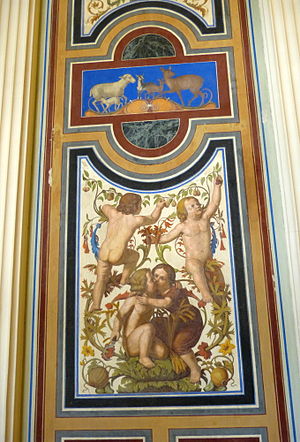
Stereokromi
Stereokromi ved Carl Georg Christian Schumacher.
Stereokromi er en malerisk teknik.